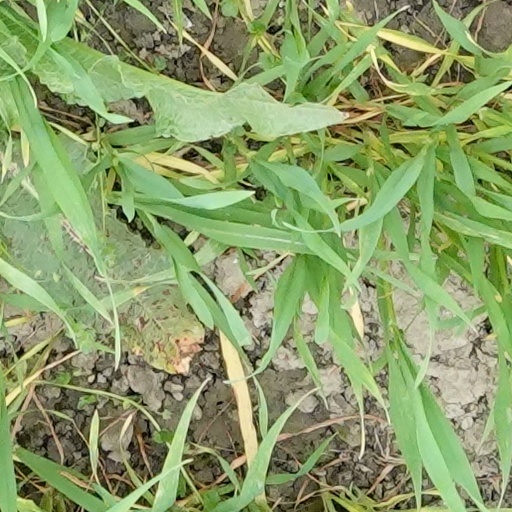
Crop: wheat